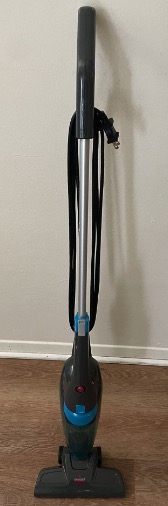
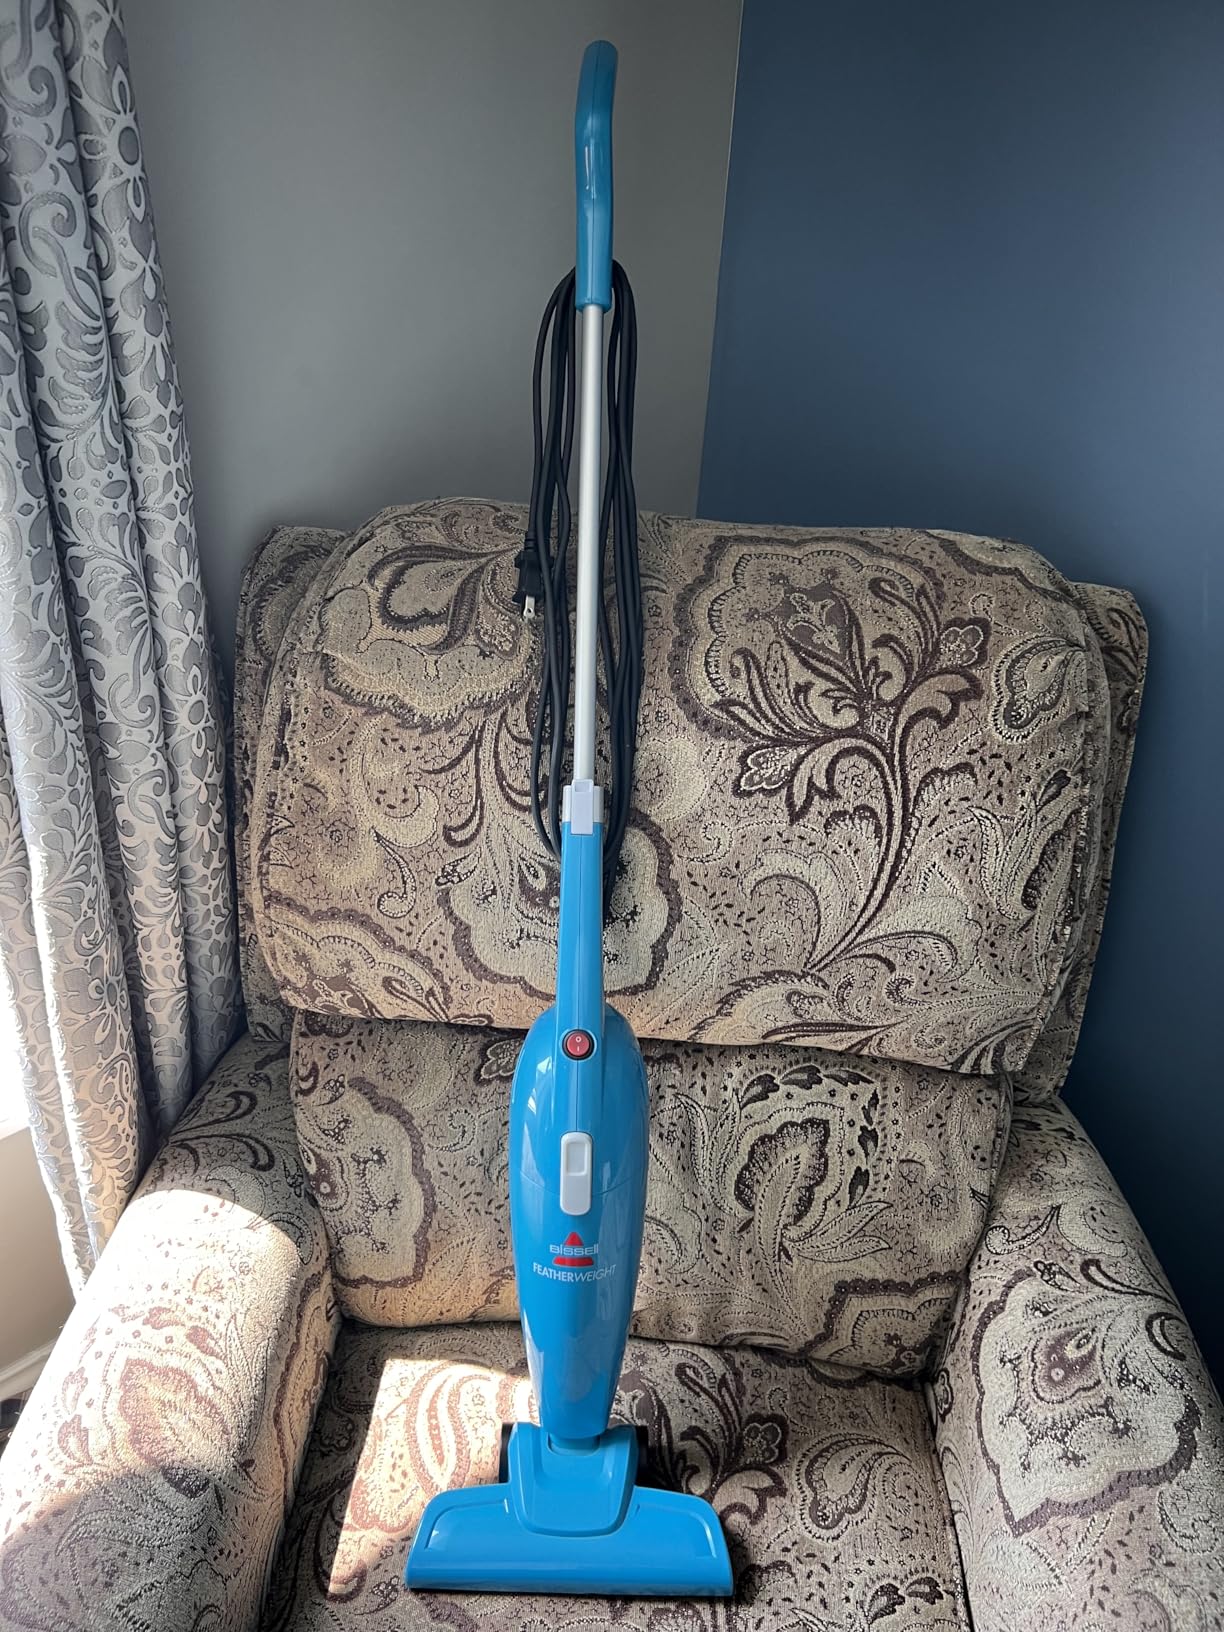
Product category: items_vacuum
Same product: no